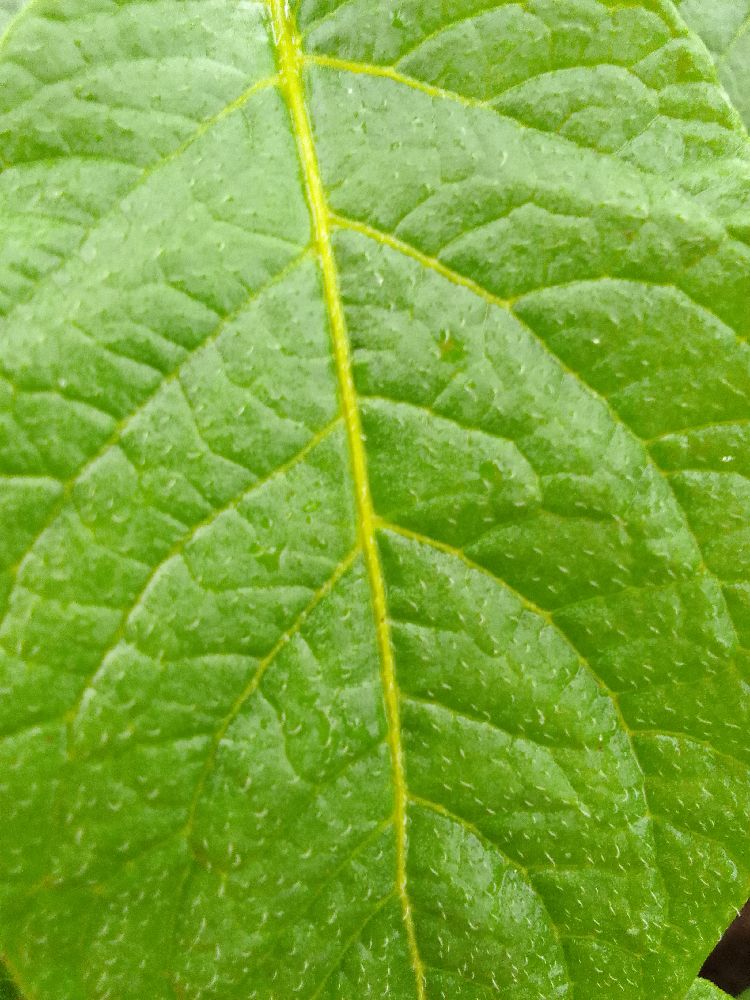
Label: Healthy